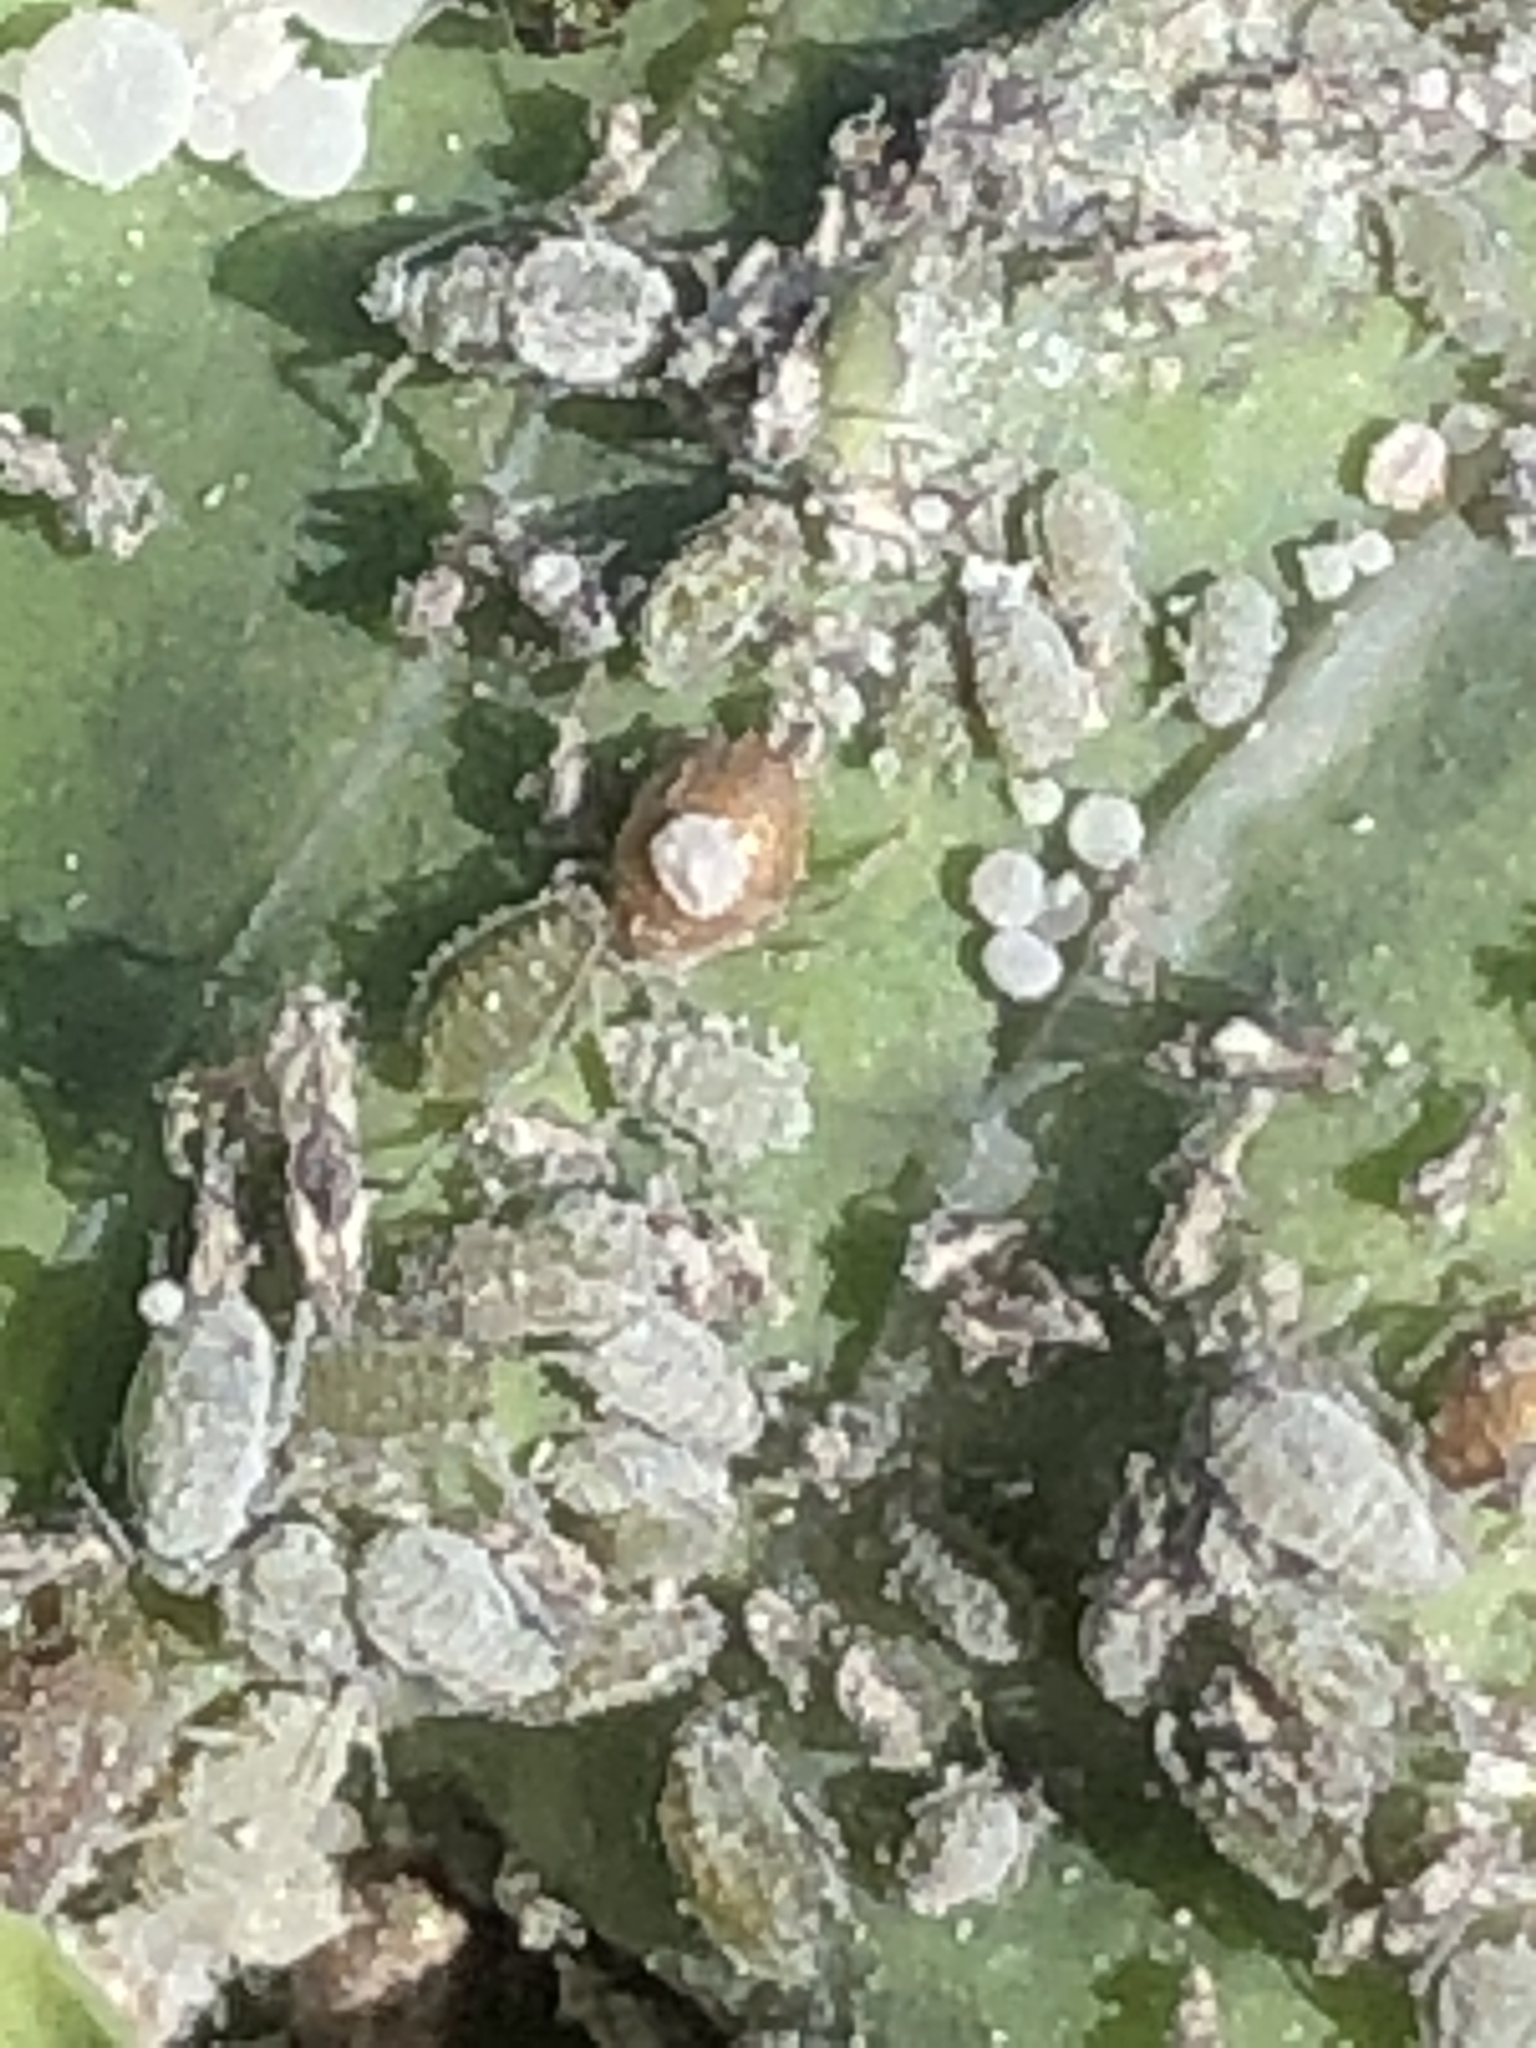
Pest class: cabbage_aphid